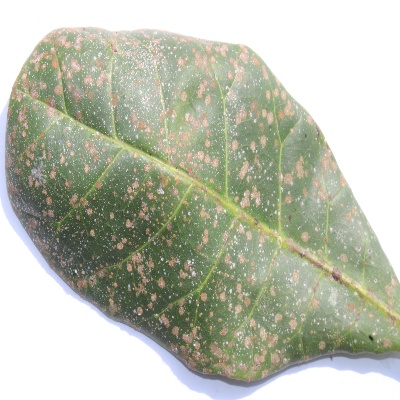
Crop: Cashew
Condition: red rust